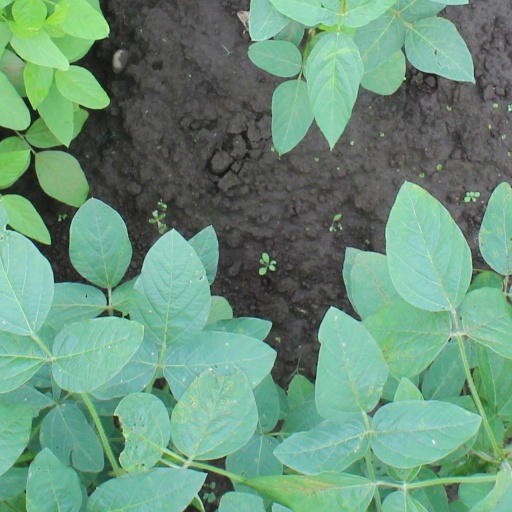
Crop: soybean